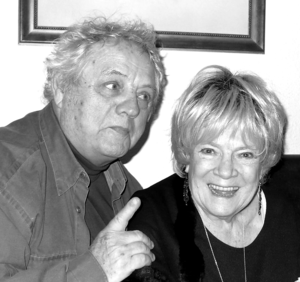
Vlasta Chramostová, née le 17 novembre 1926 à Brno et morte le 6 octobre 2019 à Prague, est une actrice de cinéma tchèque.